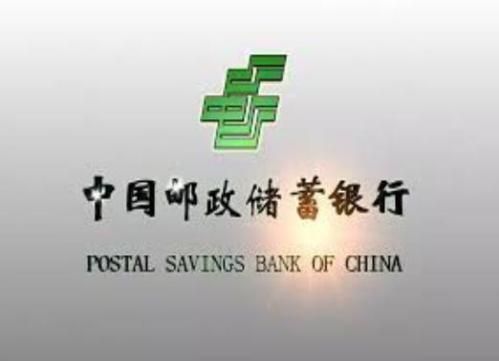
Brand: china post group corporation
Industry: Others